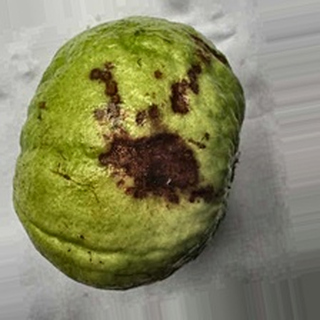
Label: guava_anthracnose